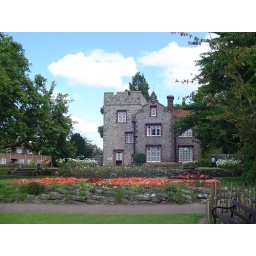
A old house with a nice flower bed along a stream in August 06